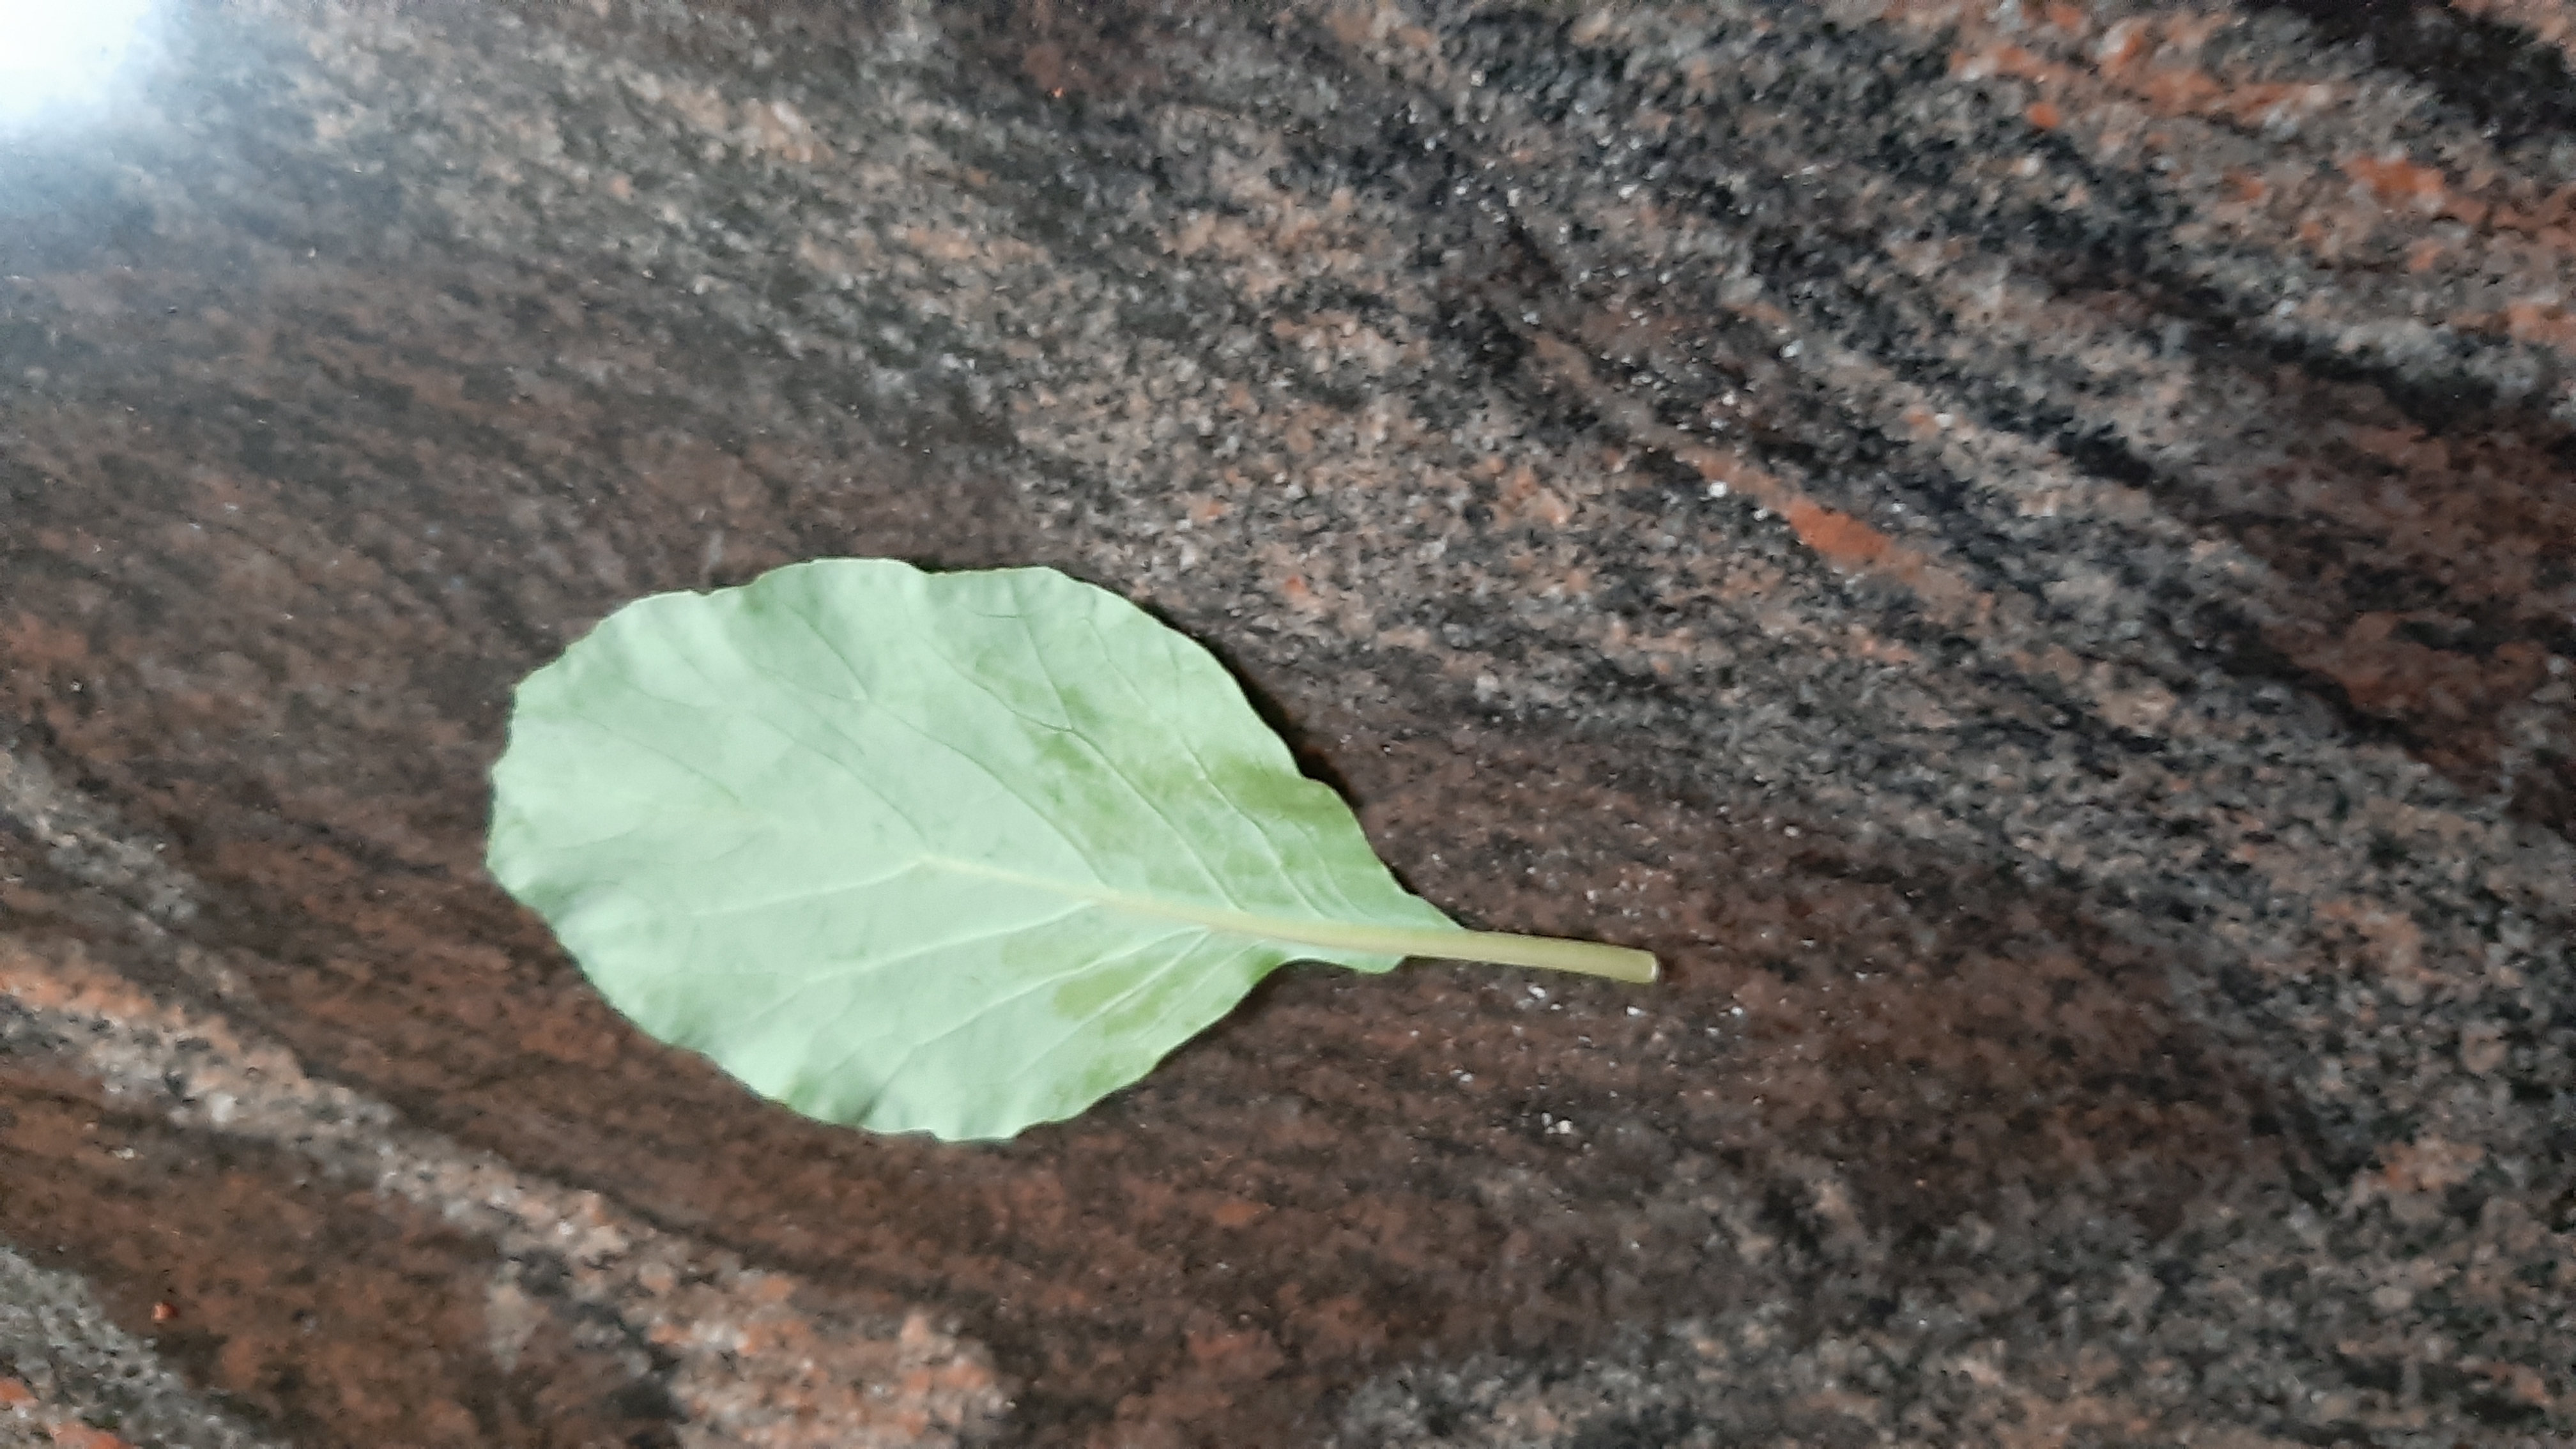
Plant: Kohlrabi